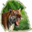
Label: tiger